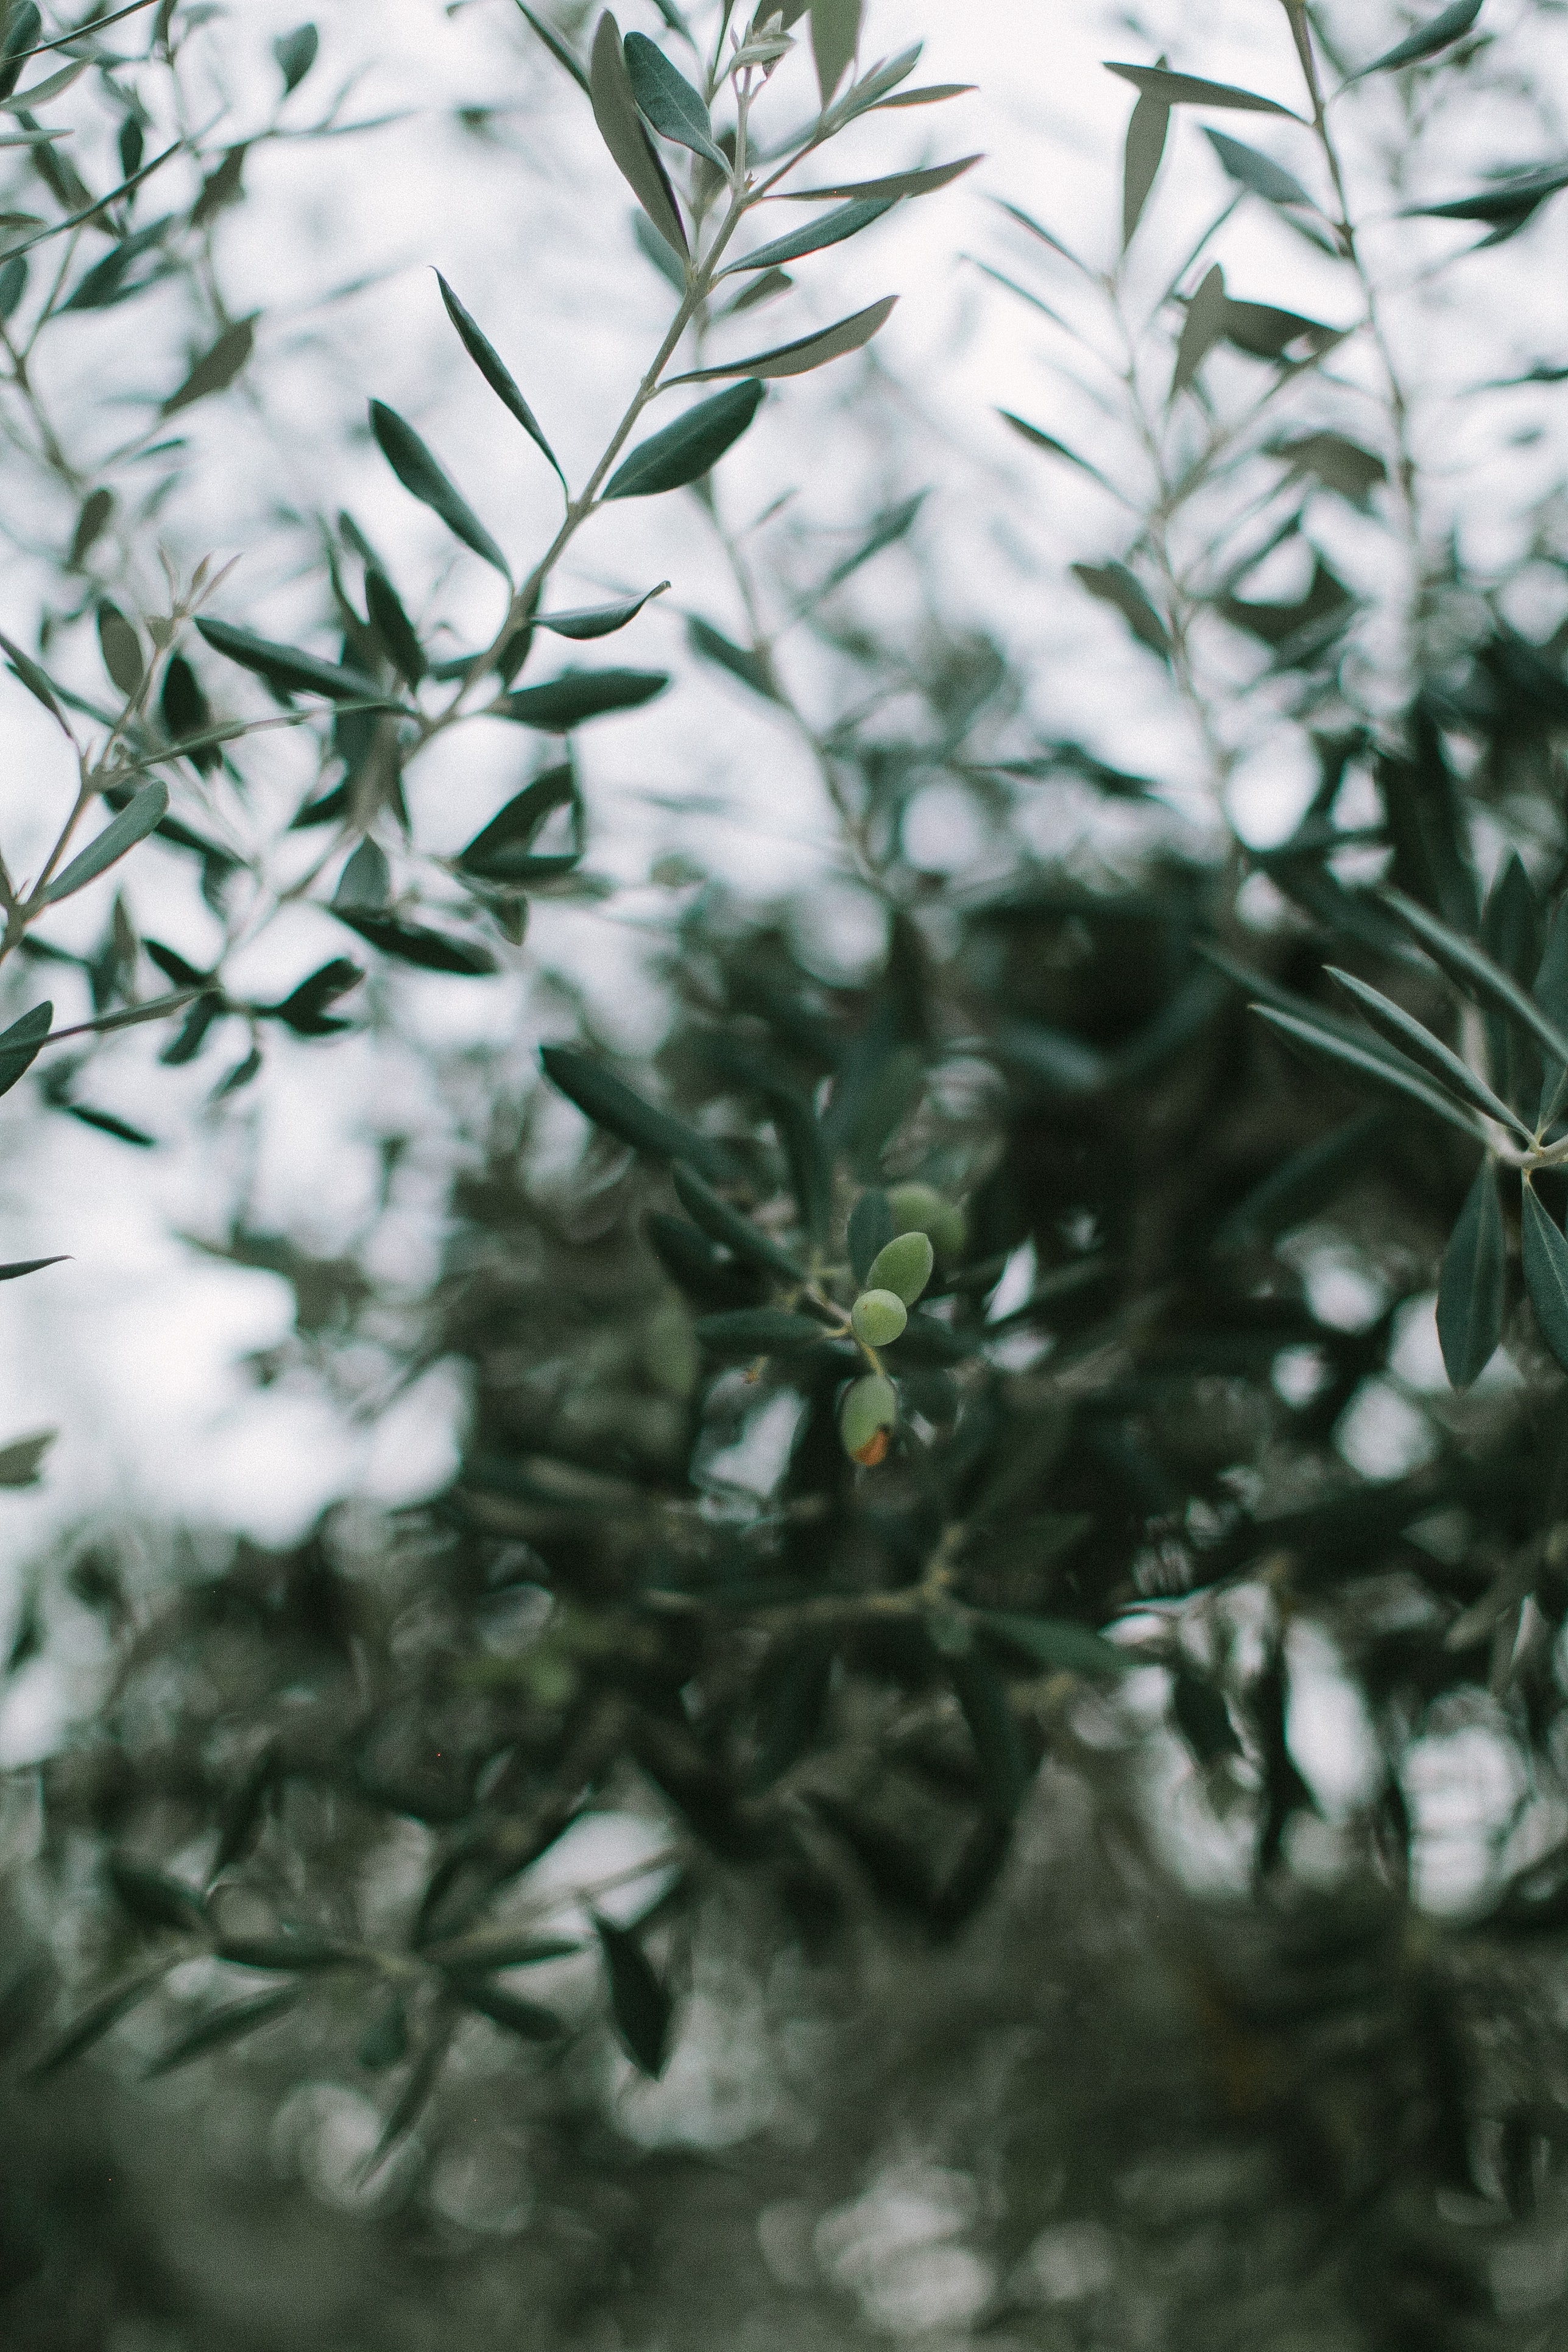
plant, branch, leaf, tree, flora, twig, winter, spring, subshrub, plant stem